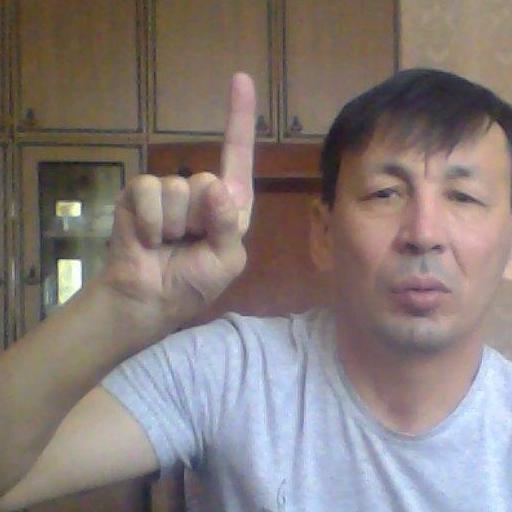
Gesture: one